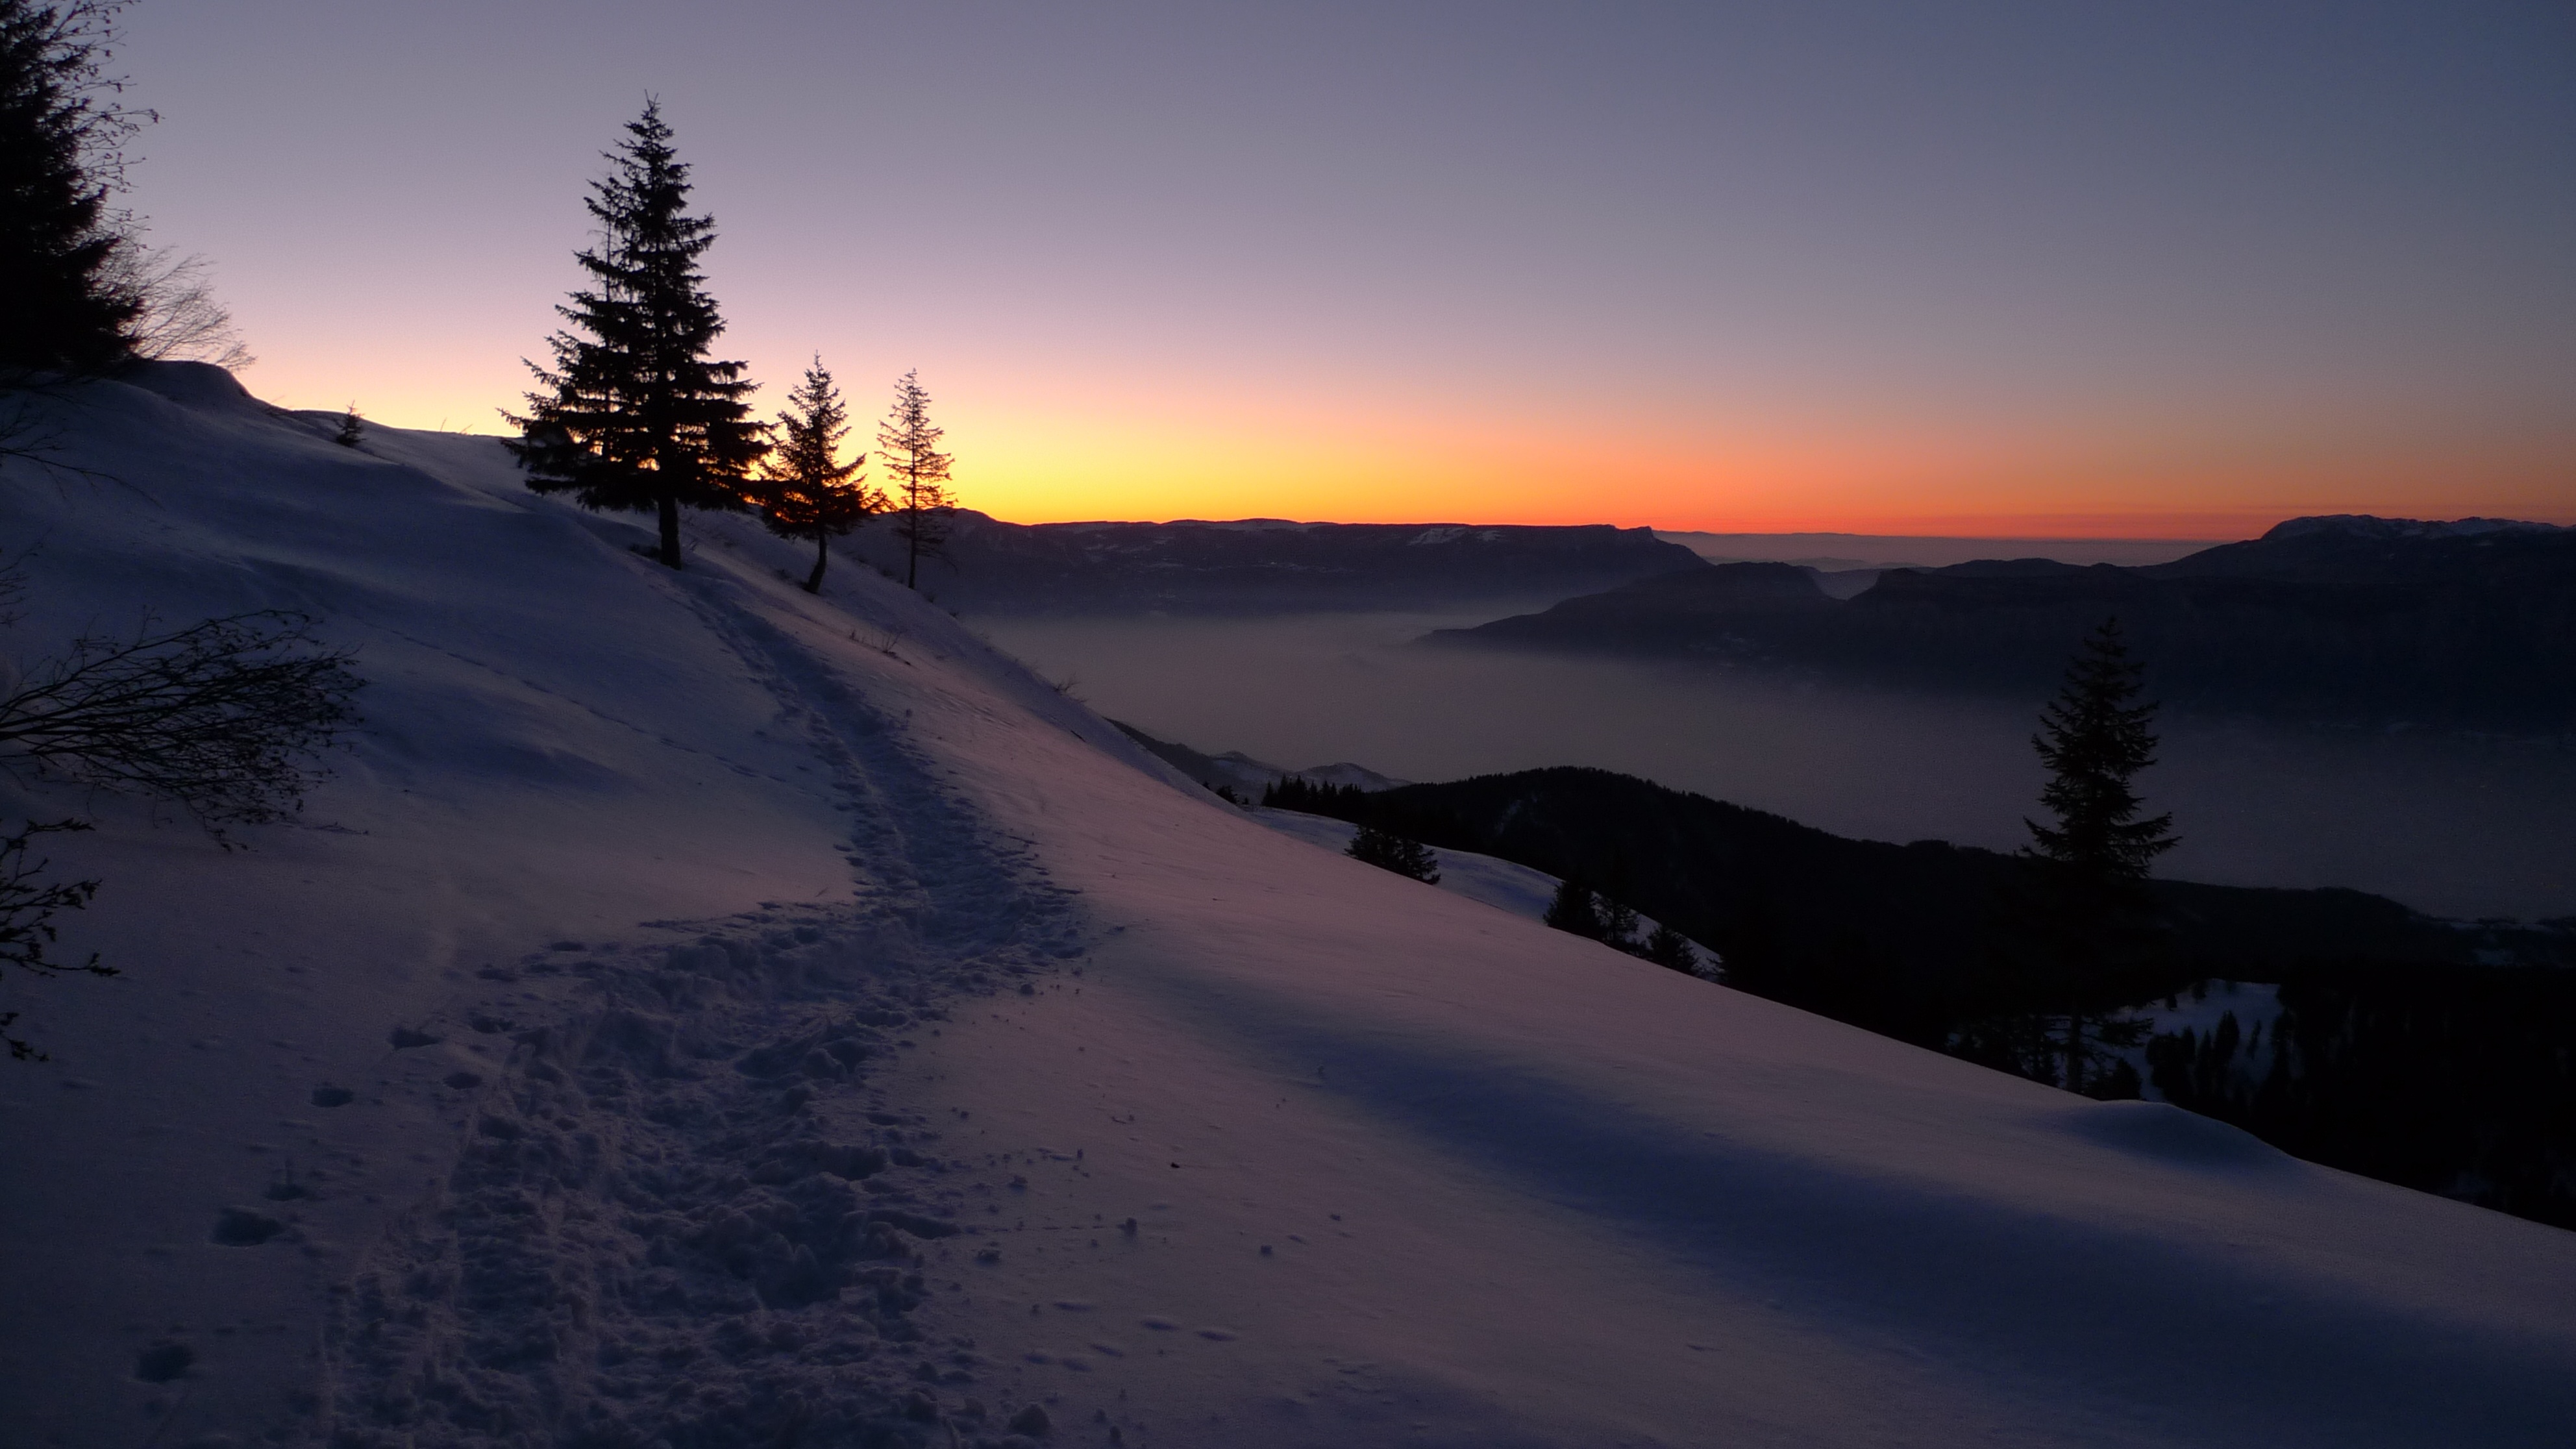
landscape, nature, outdoor, mountain, snow, cold, winter, sky, sun, sunrise, sunset, hiking, trail, white, sunlight, air, morning, hill, frost, dawn, atmosphere, mountain range, hiker, dusk, clear, ice, evening, spring, scenic, hike, evergreen, autumn, weather, holiday, frozen, blue, season, snowflake, snowfall, pines, blizzard, december, solstice, xmas, freezing, meteorology, ozone, atmospheric phenomenon, mountainous landforms, frigid, piney